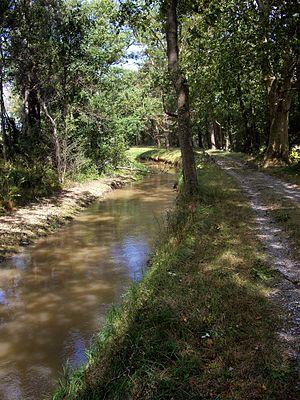
Rigole de la plaine
La liste des sites classés de l'Aude présente les sites naturels classés du département de l'Aude.
La rigole de la plaine, dite également rigole du canal du Midi, est un canal d'alimentation en eau du canal du Midi, dans le Sud de la France.